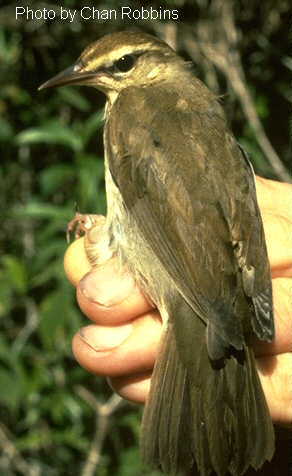
a small bird with has a white breast with black eyeing.
the bird has grey colored side and breast with a covert that's black in color and an eyebrow that's yellow in color.
this bird has a large, fan-like tail, dark grey wings, and a long sharp beak.
this olive green colored bird also has a white belly and the head is small compared to the rest of the size of the bird.
this bird has a speckled belly and breast with a short pointy bill.
the superciliary of this bird is yellow, the rest of it's body is grey, and it's bill is narrow.
this bird has wings that are black and has a long bill
this bird has brown coverts and inner and outer retricies and a light yellow and grey chest.
the bill of the bird is black, and pointed, with a slight curve at the tip.
a white chested bird with a black beak and a proportional size head compared to the body
Species: Swainson Warbler